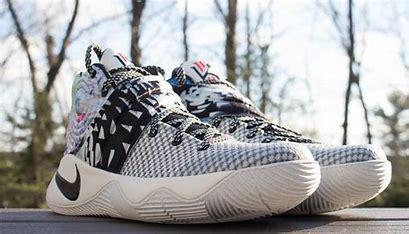
Brand: Nike
Model: Kyrie 2